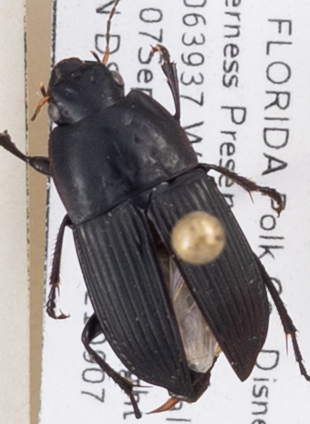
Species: Anisodactylus haplomus
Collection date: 2021-09-07
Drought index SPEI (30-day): -2.09
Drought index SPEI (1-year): -0.9
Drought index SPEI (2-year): -0.39